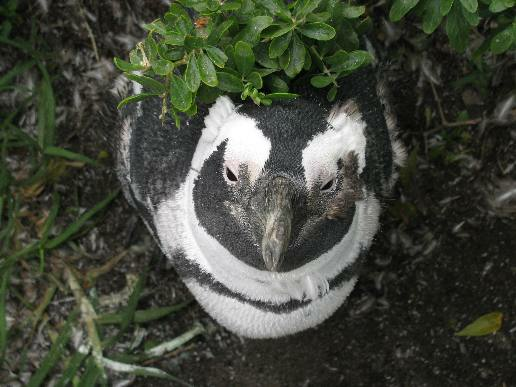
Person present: No